List of Catholic dioceses in Brazil

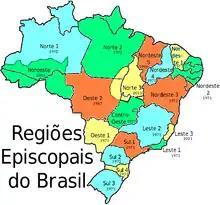
Episcopal regions in Brazil. Total: 19 regions.

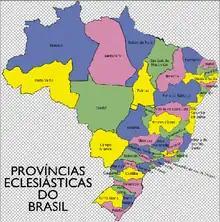
Ecclesiastical provinces of Brazil. Total: 45 provinces.

This list of Catholic dioceses and archdioceses of Brazil which includes both the dioceses of the Latin Church, which employ the Latin liturgical rites, and various other dioceses, primarily the eparchies of the Eastern Catholic Churches, which employ various Eastern Christian rites, and which are in full communion with the Pope in Rome.